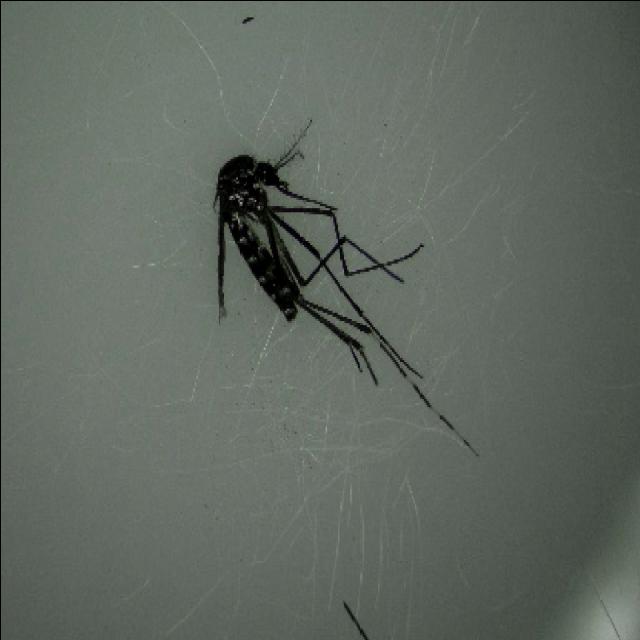
Species: aedes_albopictus